Ezequiel Garay

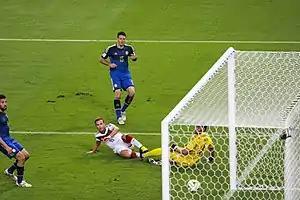
Mario Götze scoring the winning goal for Germany as Garay (left), Martín Demichelis (centre) and goalkeeper Sergio Romero look on during the 2014 World Cup final

In 2005, Garay helped the Argentine under-20s win the FIFA U-20 World Cup in the Netherlands. That side also included Sergio Agüero, Fernando Gago, Lionel Messi and Oscar Ustari. Garay earned his first cap for the senior team cap in a friendly against Norway, a 2–1 loss on 22 August 2007. He had previously been called in May by coach Alfio Basile to a series of friendlies prior to the 2007 Copa América, but injury prevented him from appearing in those matches and the official competition. Garay was selected by new national team manager Sergio Batista to the 2011 Copa América. He was also picked by the following coach, Alejandro Sabella, for his 2014 FIFA World Cup squad, making his debut in the competition on 15 June by featuring the full 90 minutes in a 2–1 group stage win over Bosnia and Herzegovina. He was first-choice in all the remaining games and, on 9 July, converted his penalty shootout attempt against the Netherlands (0–0 after 120 minutes) to send his country to the final for the first time in 24 years. Garay made the list for the 2015 Copa América, starting in the team's opening fixture with Paraguay in La Serena (2–2).